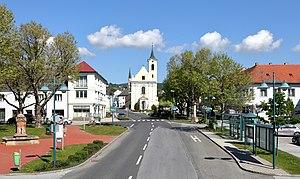
Rechnitz est une commune autrichienne du district d'Oberwart dans le Burgenland.